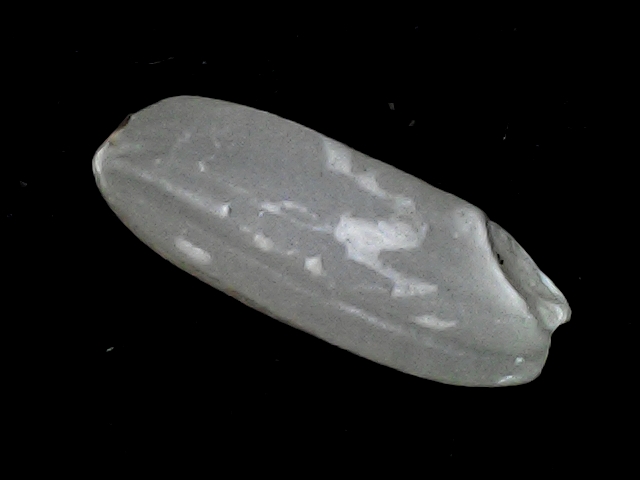
Rice variety: BD51